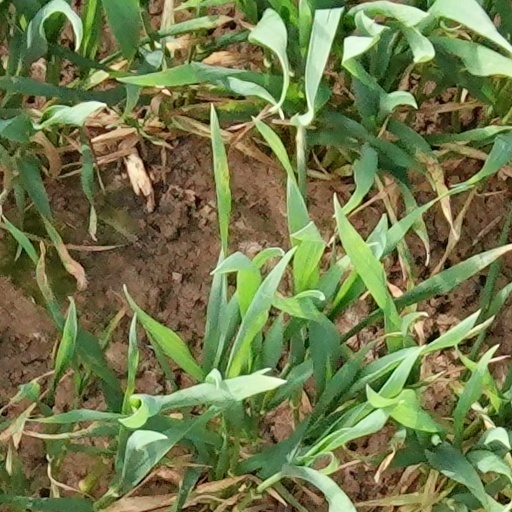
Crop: wheat